BASIC

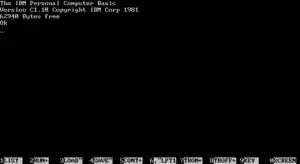
IBM Cassette BASIC 1.10

When IBM was designing the IBM PC, they followed the paradigm of existing home computers in having a built-in BASIC interpreter. They sourced this from Microsoft – IBM Cassette BASIC – but Microsoft also produced several other versions of BASIC for MS-DOS/PC DOS including IBM Disk BASIC (BASIC D), IBM BASICA (BASIC A), GW-BASIC (a BASICA-compatible version that did not need IBM's ROM) and QBasic, all typically bundled with the machine. In addition they produced the Microsoft QuickBASIC Compiler (1985) for power users and hobbyists, and the Microsoft BASIC Professional Development System (PDS) for professional programmers. Turbo Pascal-publisher Borland published Turbo Basic 1.0 in 1985 (successor versions were marketed under the name PowerBASIC).